Plotosus

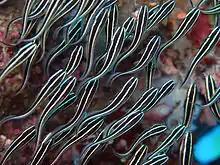
"Plotosus lineatus" swarming a reef coral.

"P. canius" originates from coastal regions of Thailand, Sundaland, Sulawesi, Moluccas, and India, and into the lower Mekong River. "P. fisadoha" is known only from Southeastern Madagascar. "P. limbatus" inhabits marine and brackish waters in the Western Indian Ocean and Arabian Sea. "P. lineatus" occurs in the eastern Mediterranean, marine waters in the Indian Ocean and Western Pacific, and sometimes entering freshwaters in East Africa and Madagascar. "P. nkunga" is distributed in southern Africa from Boknes to Boteler Point, and to Zanzibar, in marine waters but also entering freshwater. "P. papuensis" ranges in the south of the island of New Guinea.